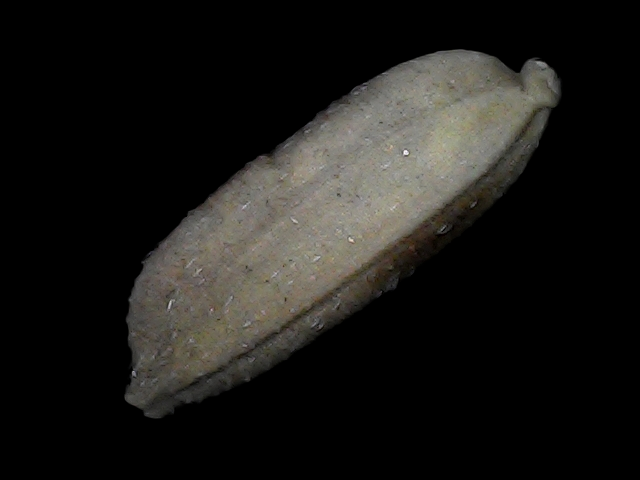
Rice variety: Bd79